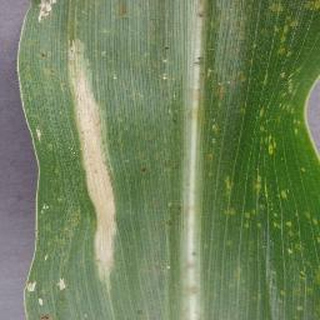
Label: corn_northern_leaf_blight